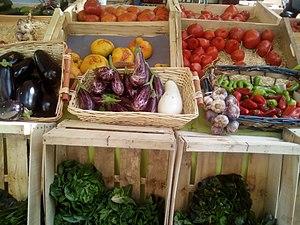
Marché des producteurs de pays, boulevard de Reuilly, Paris 12e.
L’agriculture de la France métropolitaine bénéficie d'une surface agricole utile importante et d'une situation géographique et climatique favorable, à cheval sur le 45ᵉ parallèle. Conjointement à l'aide apportée par la politique agricole commune, ces facteurs expliquent que la France soit devenue le premier pays agricole de l'Union européenne avec 18 % du produit agricole et agro-alimentaire européen. Par ailleurs, la France était, en 2011, le troisième pays exportateur mondial de produits agroalimentaires ex aequo avec le Brésil.